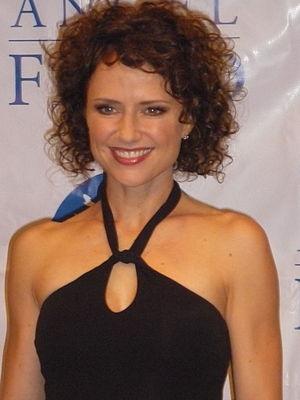
Jean Louisa Kelly est une actrice américaine, née le 9 mars 1972 à Worcester.